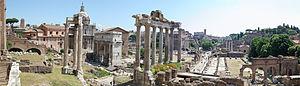
Rome /ʁɔm/ est la capitale de l'Italie. Située au centre-ouest de la péninsule italienne, près de la mer Tyrrhénienne, elle est également la capitale de la région du Latium, et fut celle de l'Empire romain durant 357 ans. En 2019, elle compte 2 844 395 habitants établis sur 1 285 km², ce qui fait d'elle la commune la plus peuplée d'Italie et la troisième plus étendue d'Europe après Moscou et Londres. Son aire urbaine recense 4 356 403 habitants en 2016. Elle présente en outre la particularité de contenir un État enclavé dans son territoire : la cité-État du Vatican, dont le pape est le souverain. C'est le seul exemple existant d'un État à l'intérieur d'une ville.